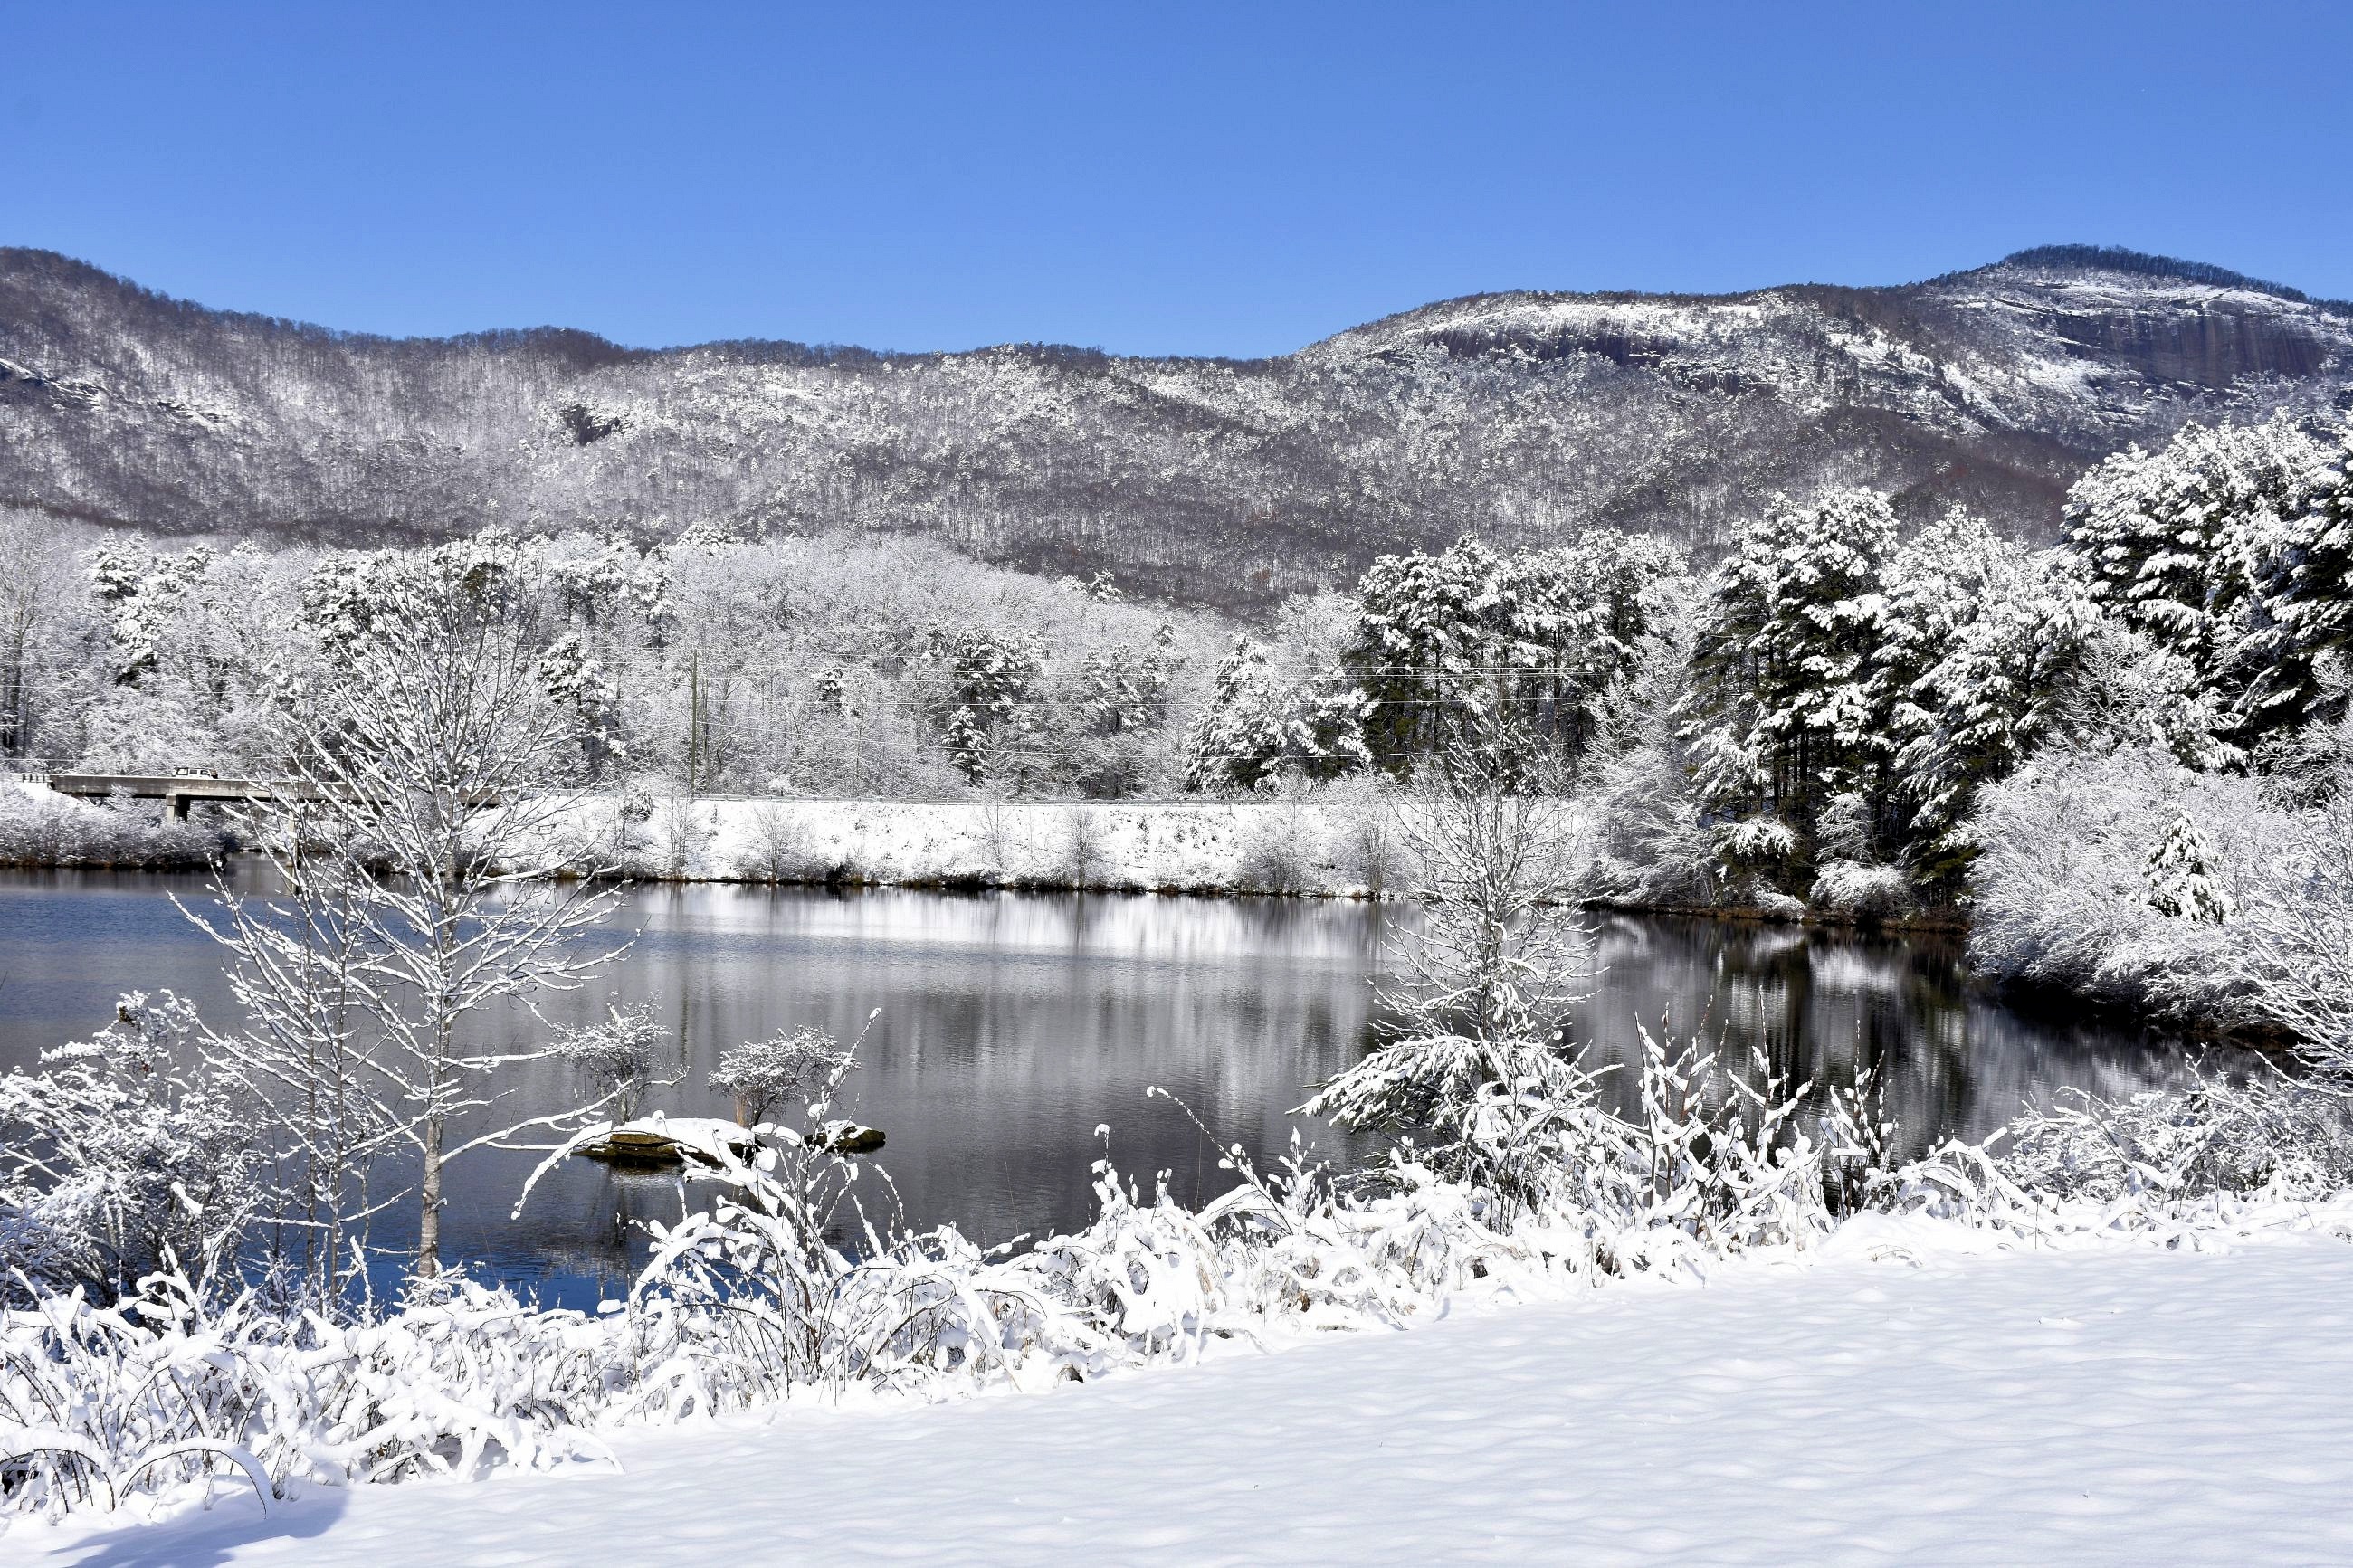
landscape, tree, water, wilderness, mountain, snow, winter, sky, hill, lake, frost, river, mountain range, pond, environment, ice, reflection, scenic, reservoir, bank, fell, loch, tundra, freezing, tarn, lake district, glacial landform, geological phenomenon, water resources, mount scenery